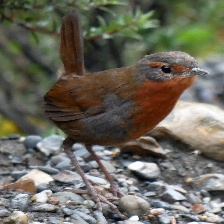
Species: CHUCAO TAPACULO
Scientific name: SCELORCHILUS RUBECULA